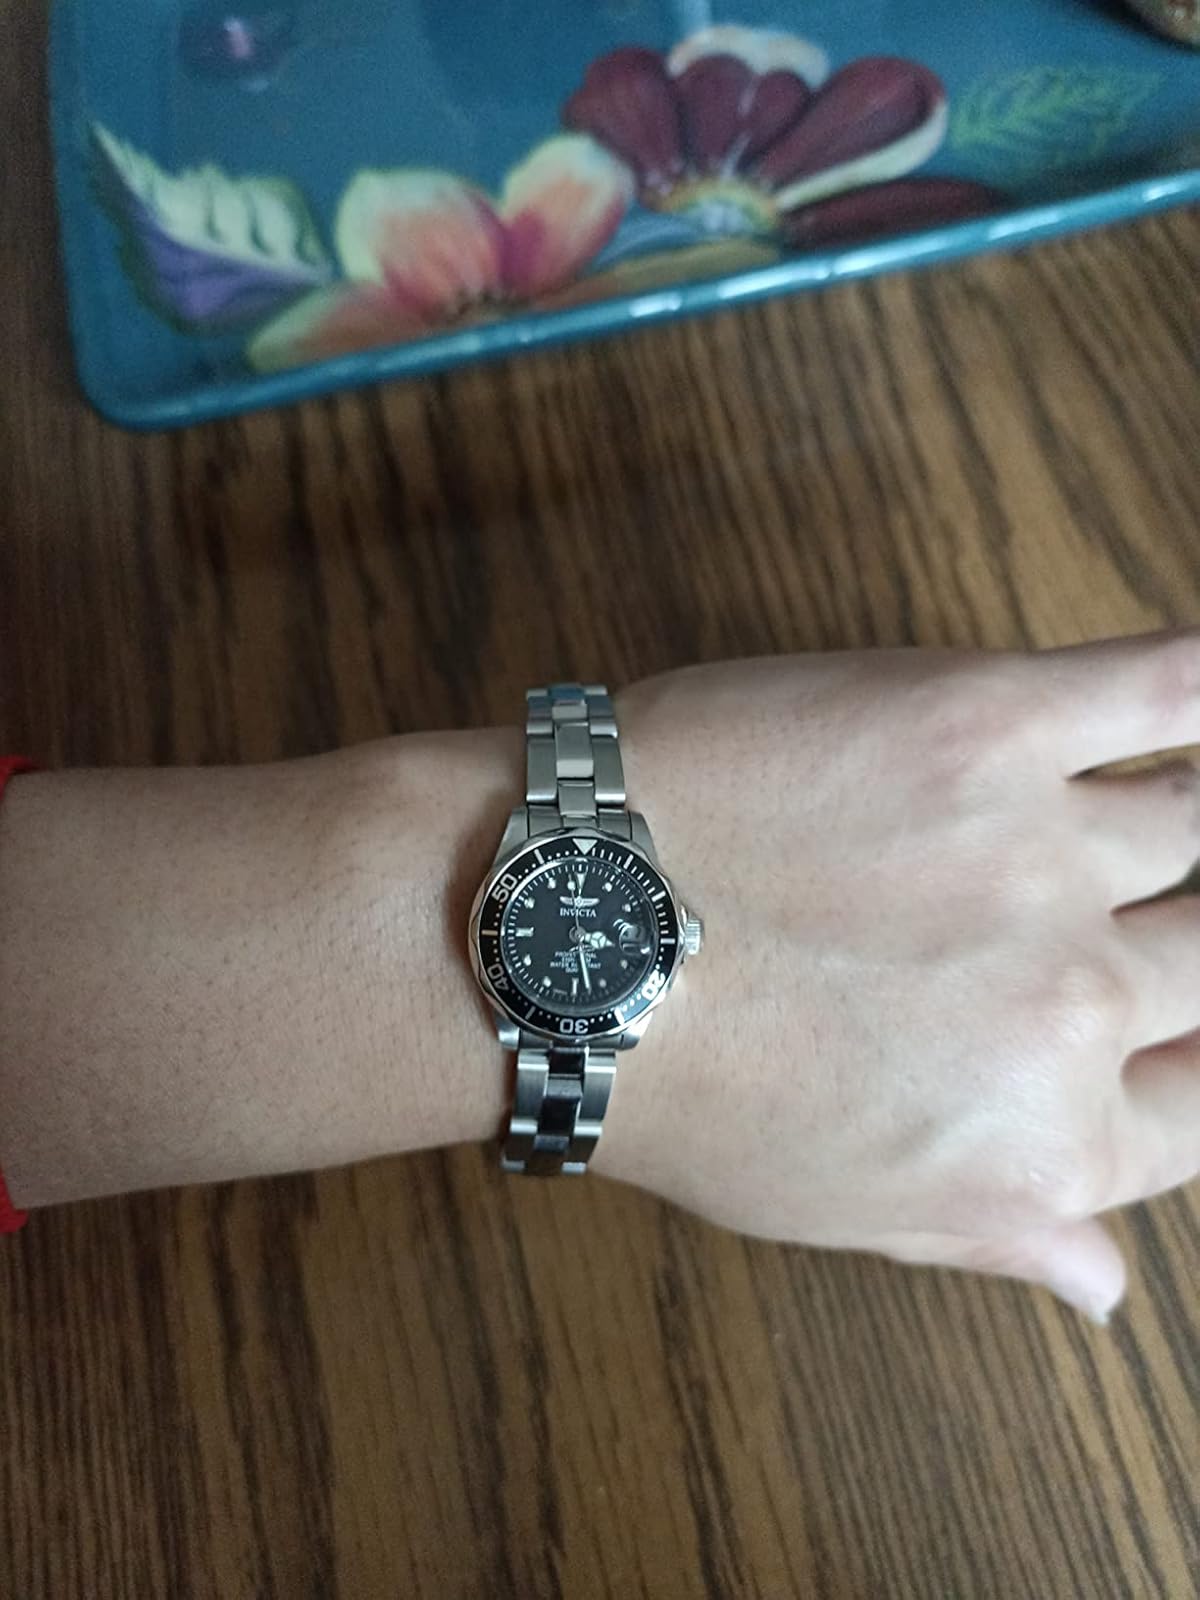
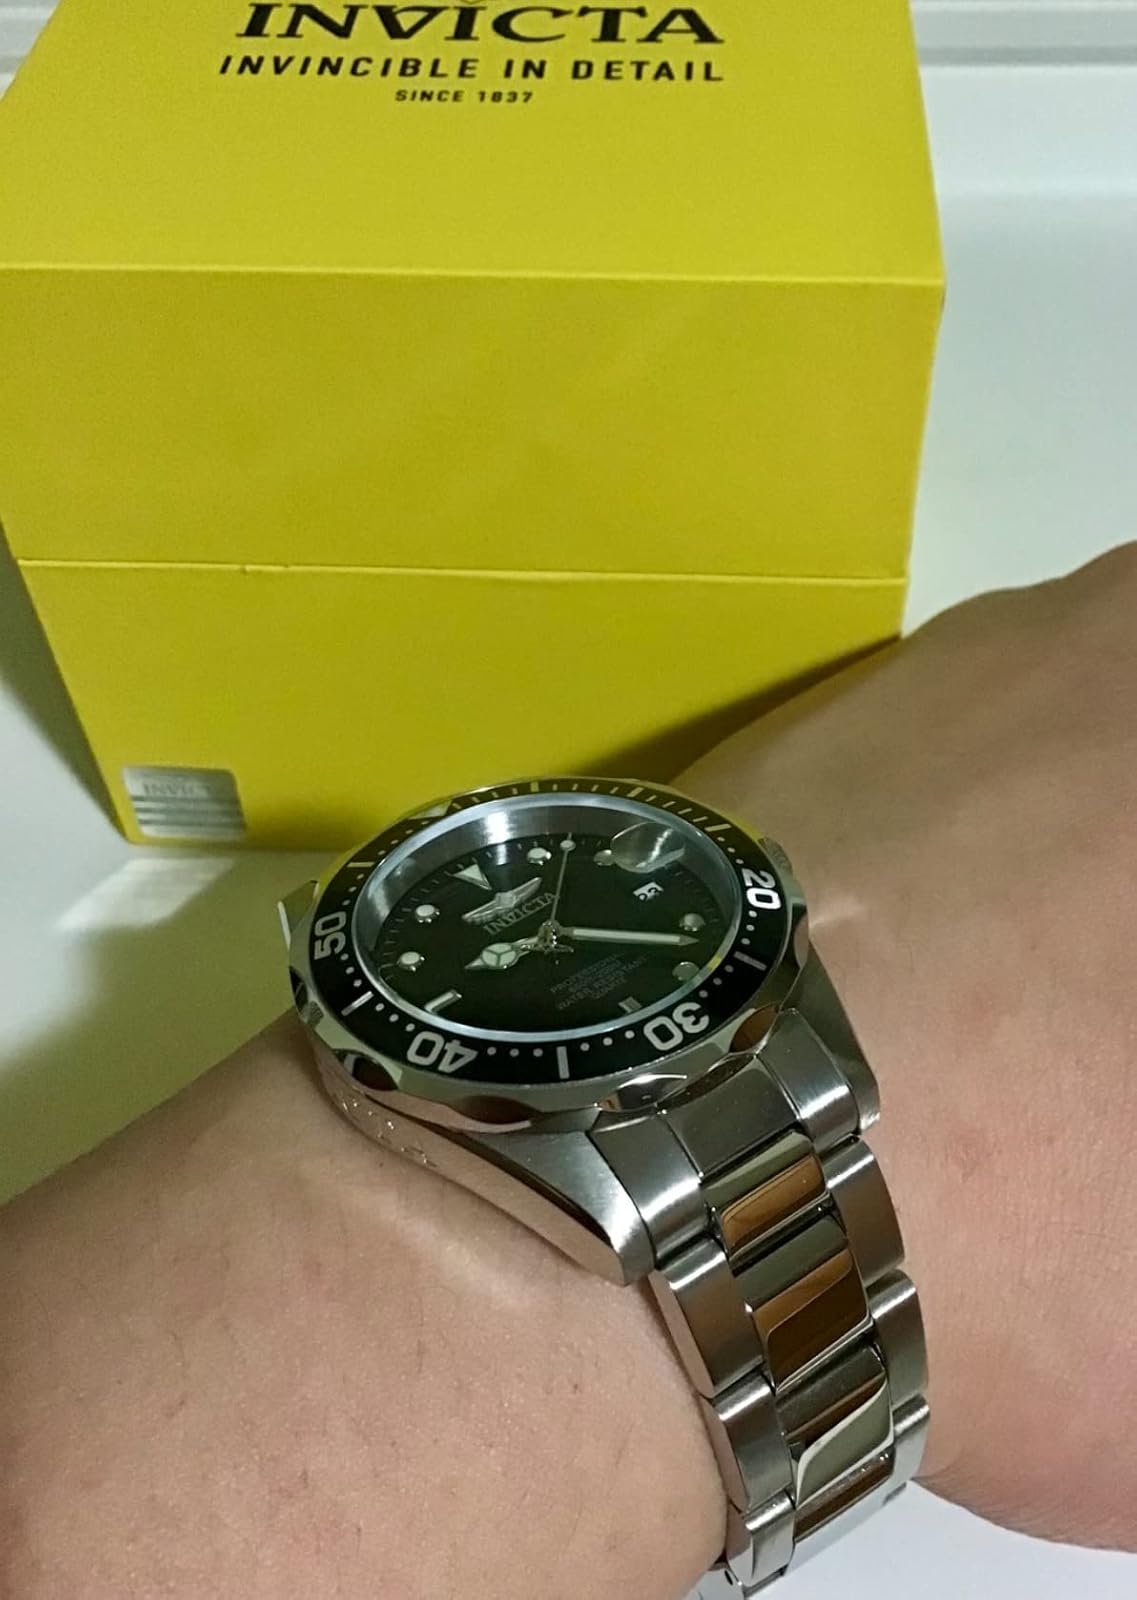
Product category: accessories_watch
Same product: yes